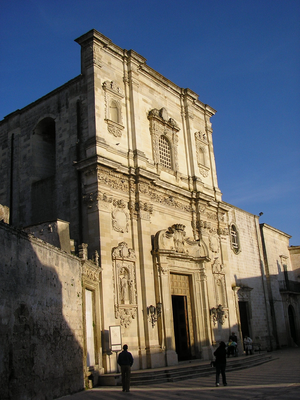
L'Eglise de la Trasfigurazione. Italiano: Chiesa della Trasfigurazione, Poggiardo. Chiesa Matrice.
Poggiardo est une commune de la province de Lecce dans la région Pouilles en Italie.